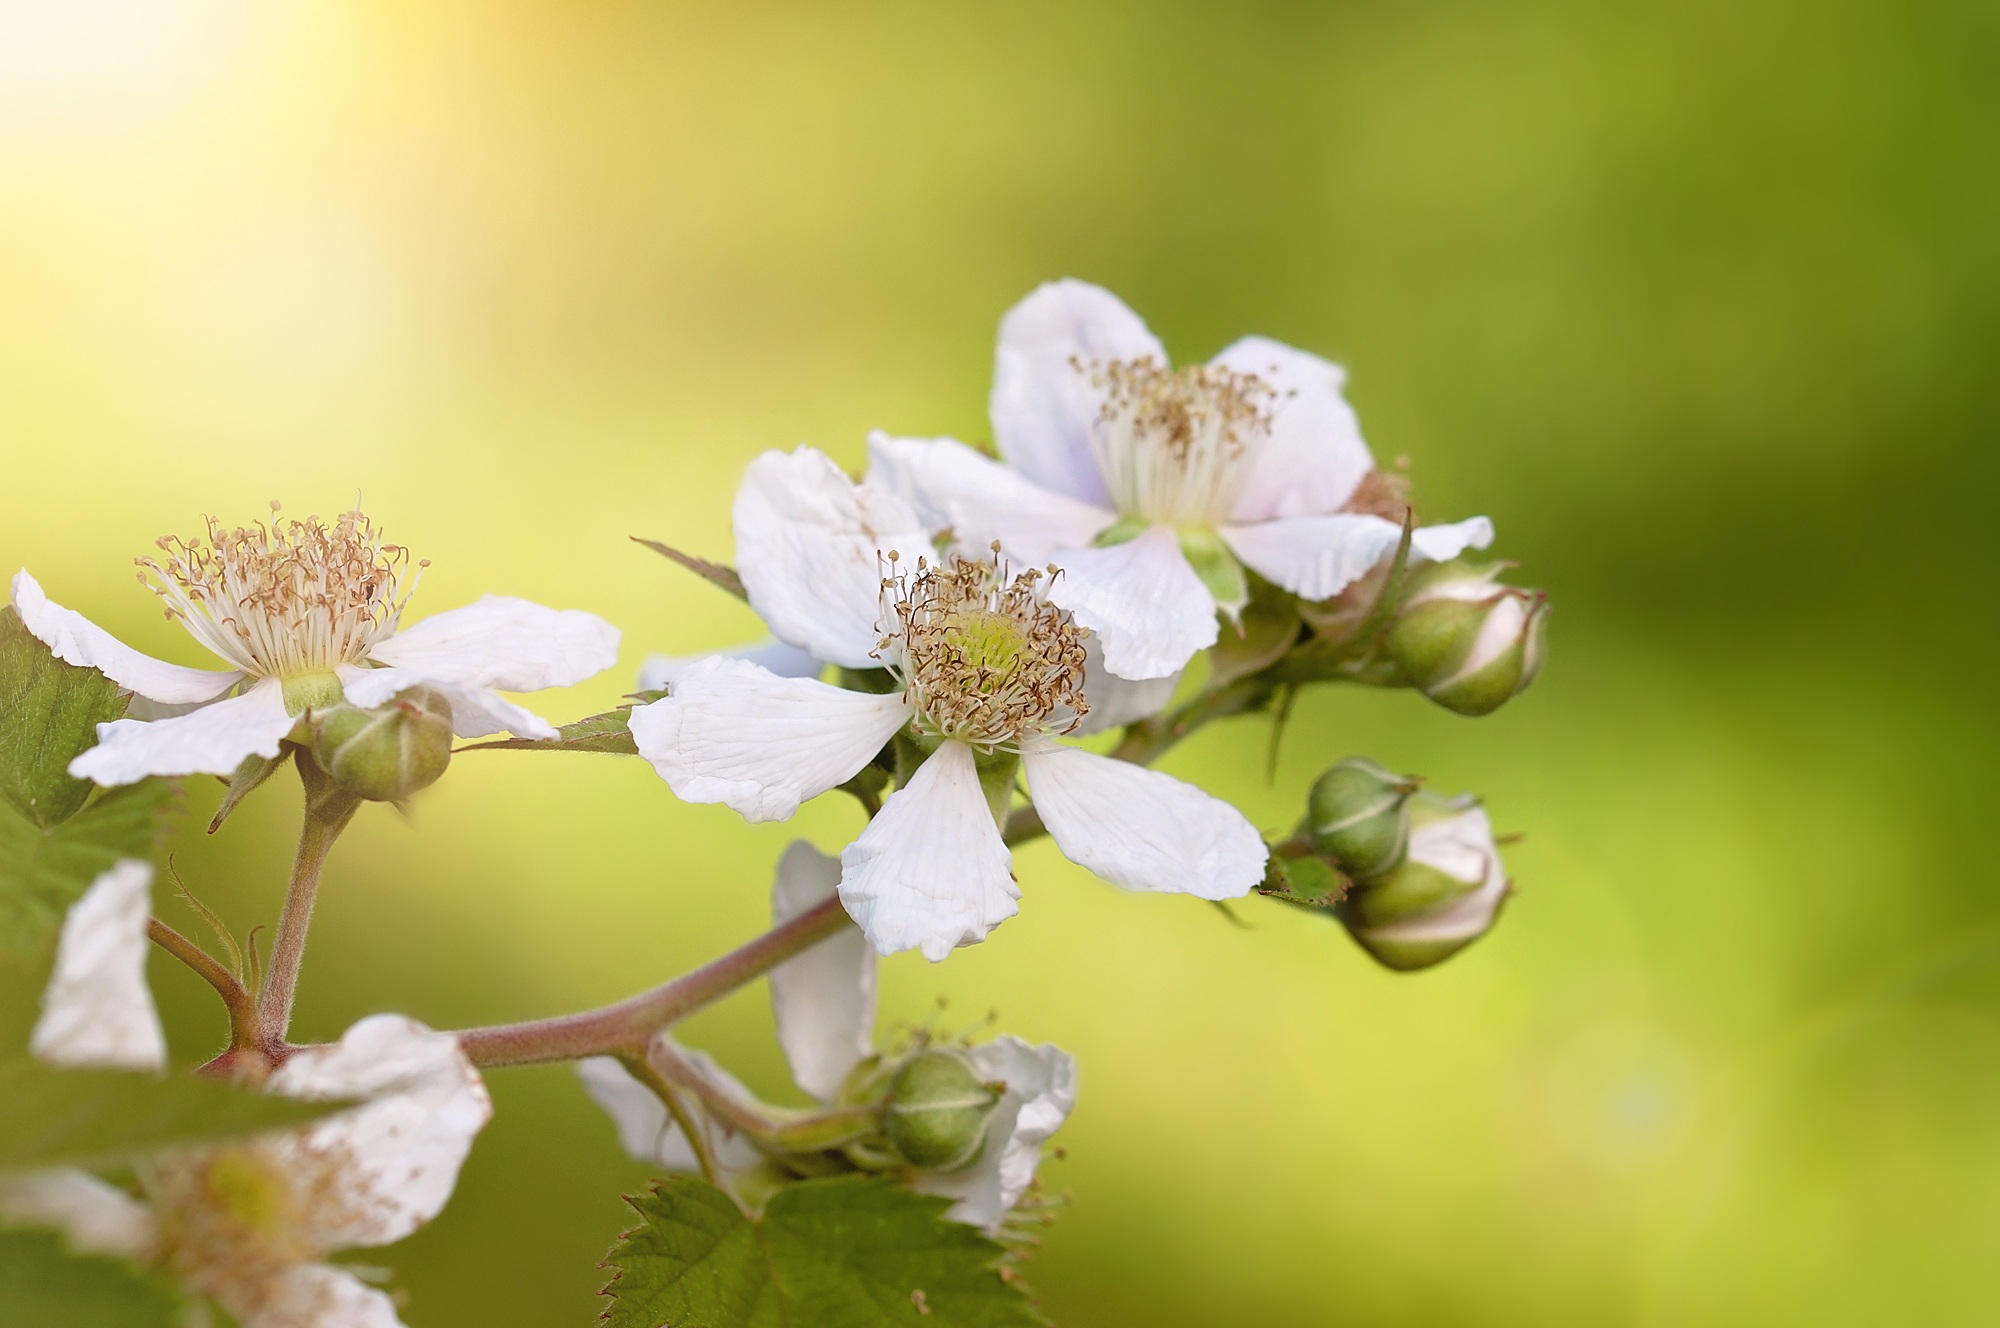
nature, branch, blossom, plant, white, fruit, flower, petal, food, produce, botany, garden, close, flora, wildflower, flowers, close up, shrub, macro photography, white flowers, flowering plant, rose family, brombeerbl ten, land plant